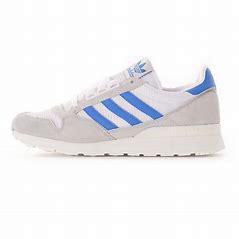
Brand: Adidas
Model: ZX 500